Louis Martin and Marie-Azélie Guérin

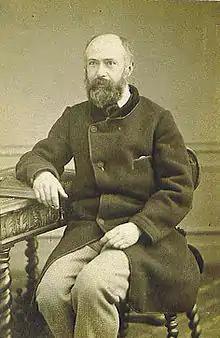

Louis Martin (22 August 1823 – 29 July 1894) and Azélie-Marie "Zélie" Guérin Martin (23 December 1831 – 28 August 1877) were a French Catholic couple and the parents of five nuns, including Thérèse of Lisieux, a Carmelite canonized by the Catholic Church in 1925, and her elder sister Léonie Martin, a Visitation Sister declared a Servant of God in 2015. That same year, the couple became the first in Catholic history to be canonized together.